Apis (deity)

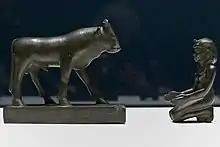
Pharaoh statuette with the Apis bull (British Museum)

This animal was chosen because it symbolized the courageous heart, great strength, and fighting spirit of the king. Apis came to being considered a manifestation of the king, as bulls were symbols of strength and fertility, qualities that are closely linked with kingship. "Strong bull of his mother Hathor" was a common title for Egyptian gods and male kings, being unused for women serving as king, such as Hatshepsut.